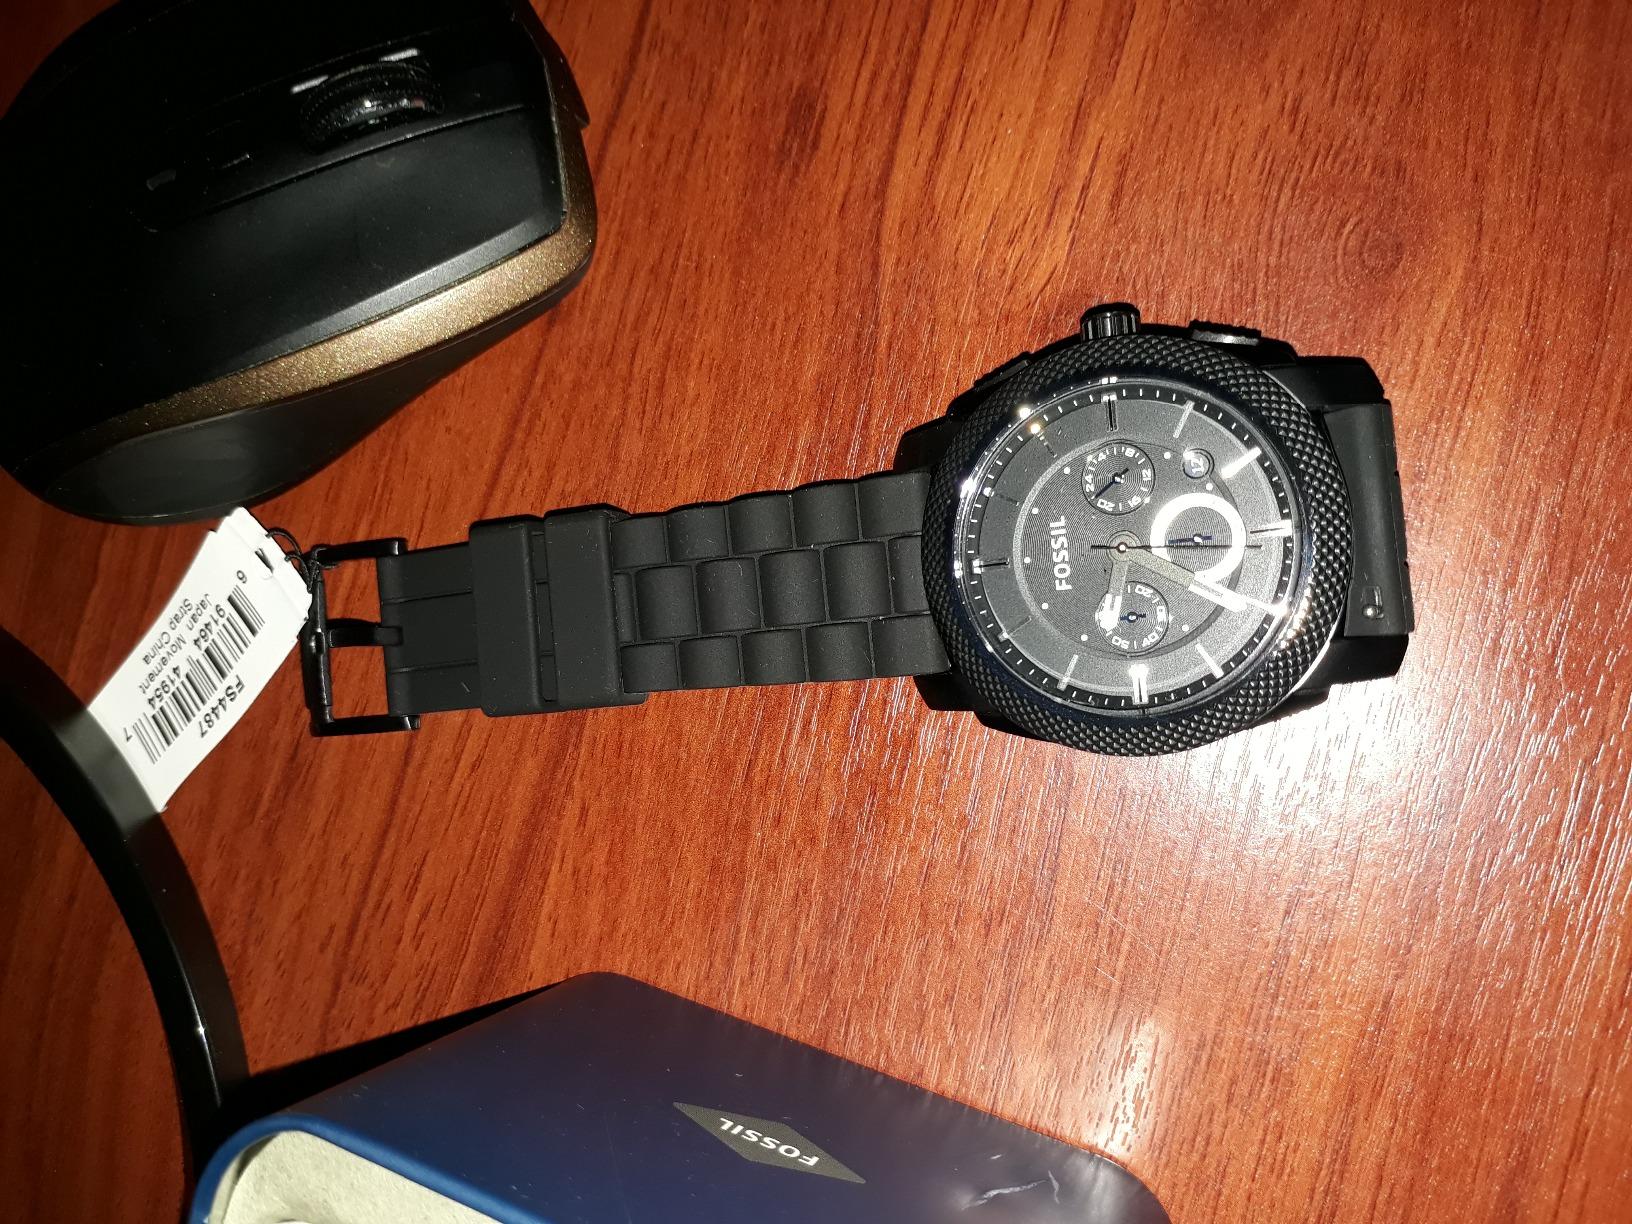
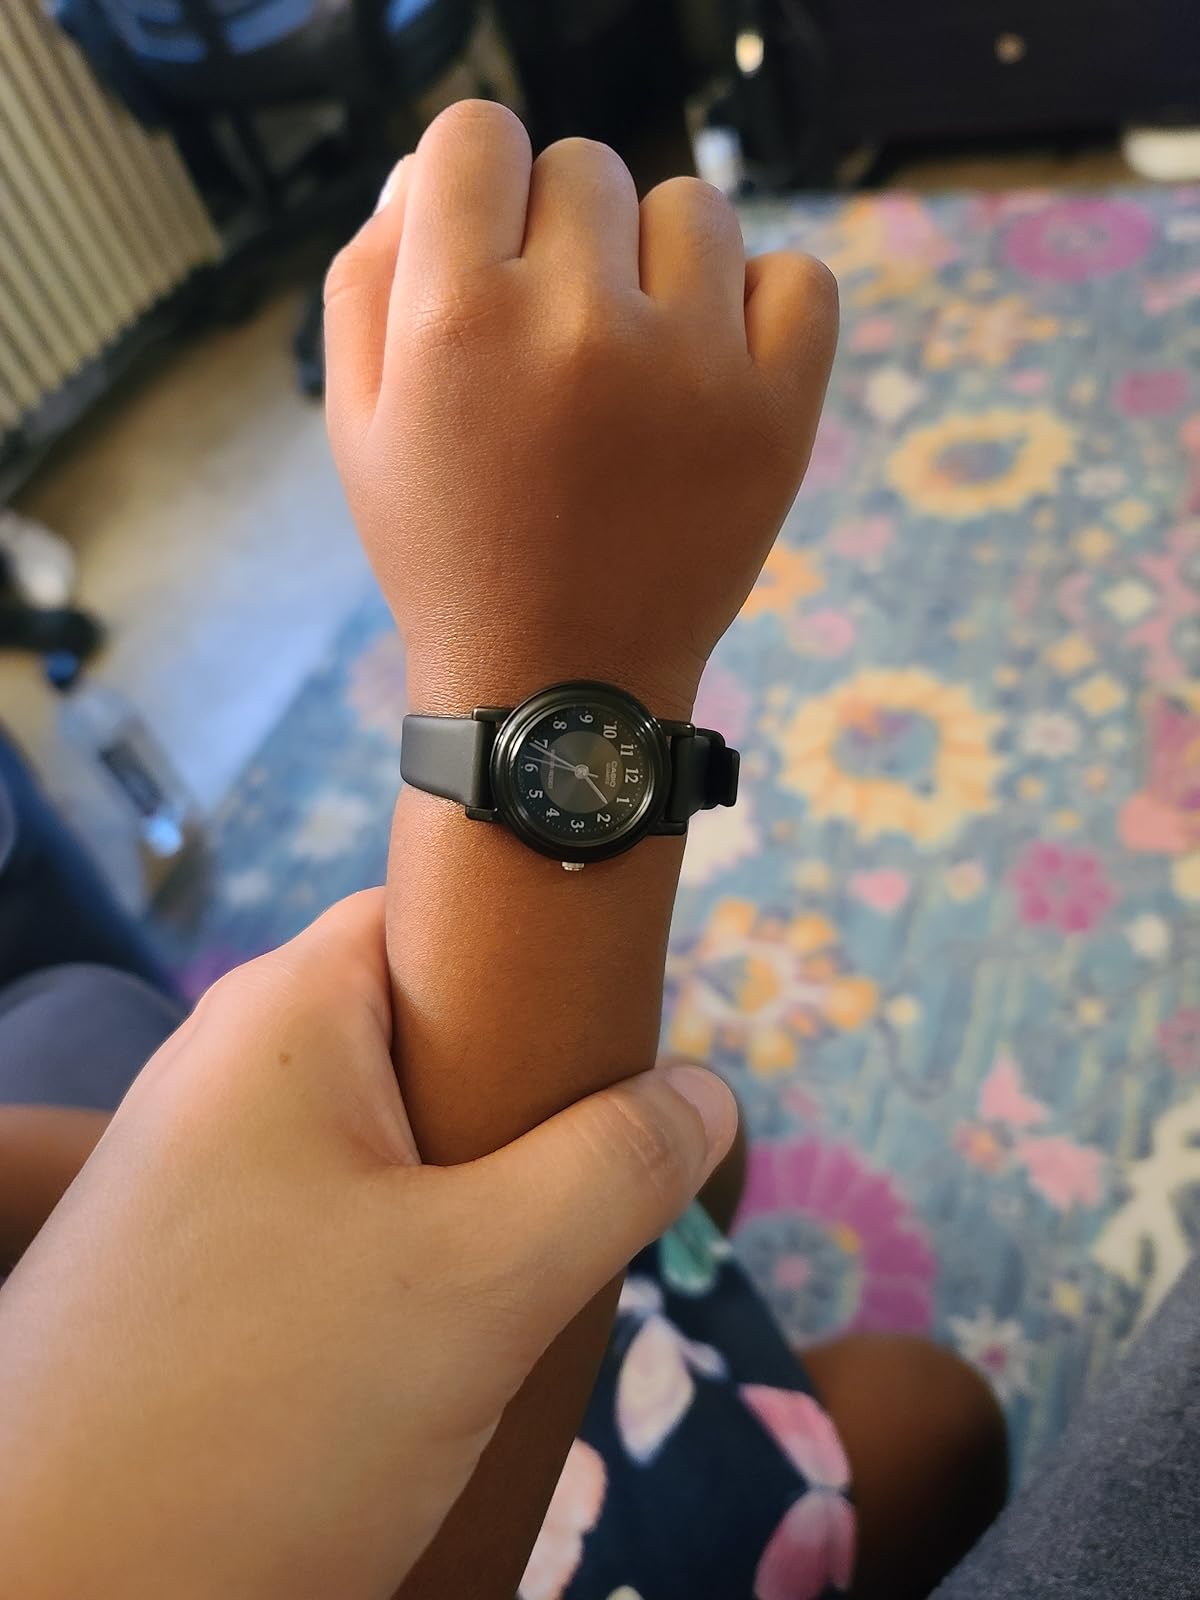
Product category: accessories_watch
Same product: no